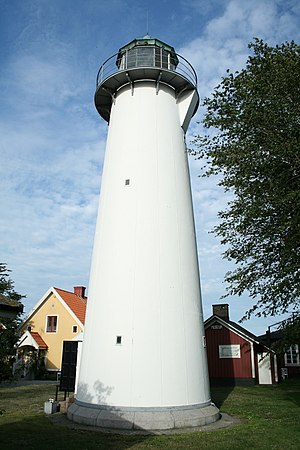
Smygehuk Fyr
Smygehuk Fyr